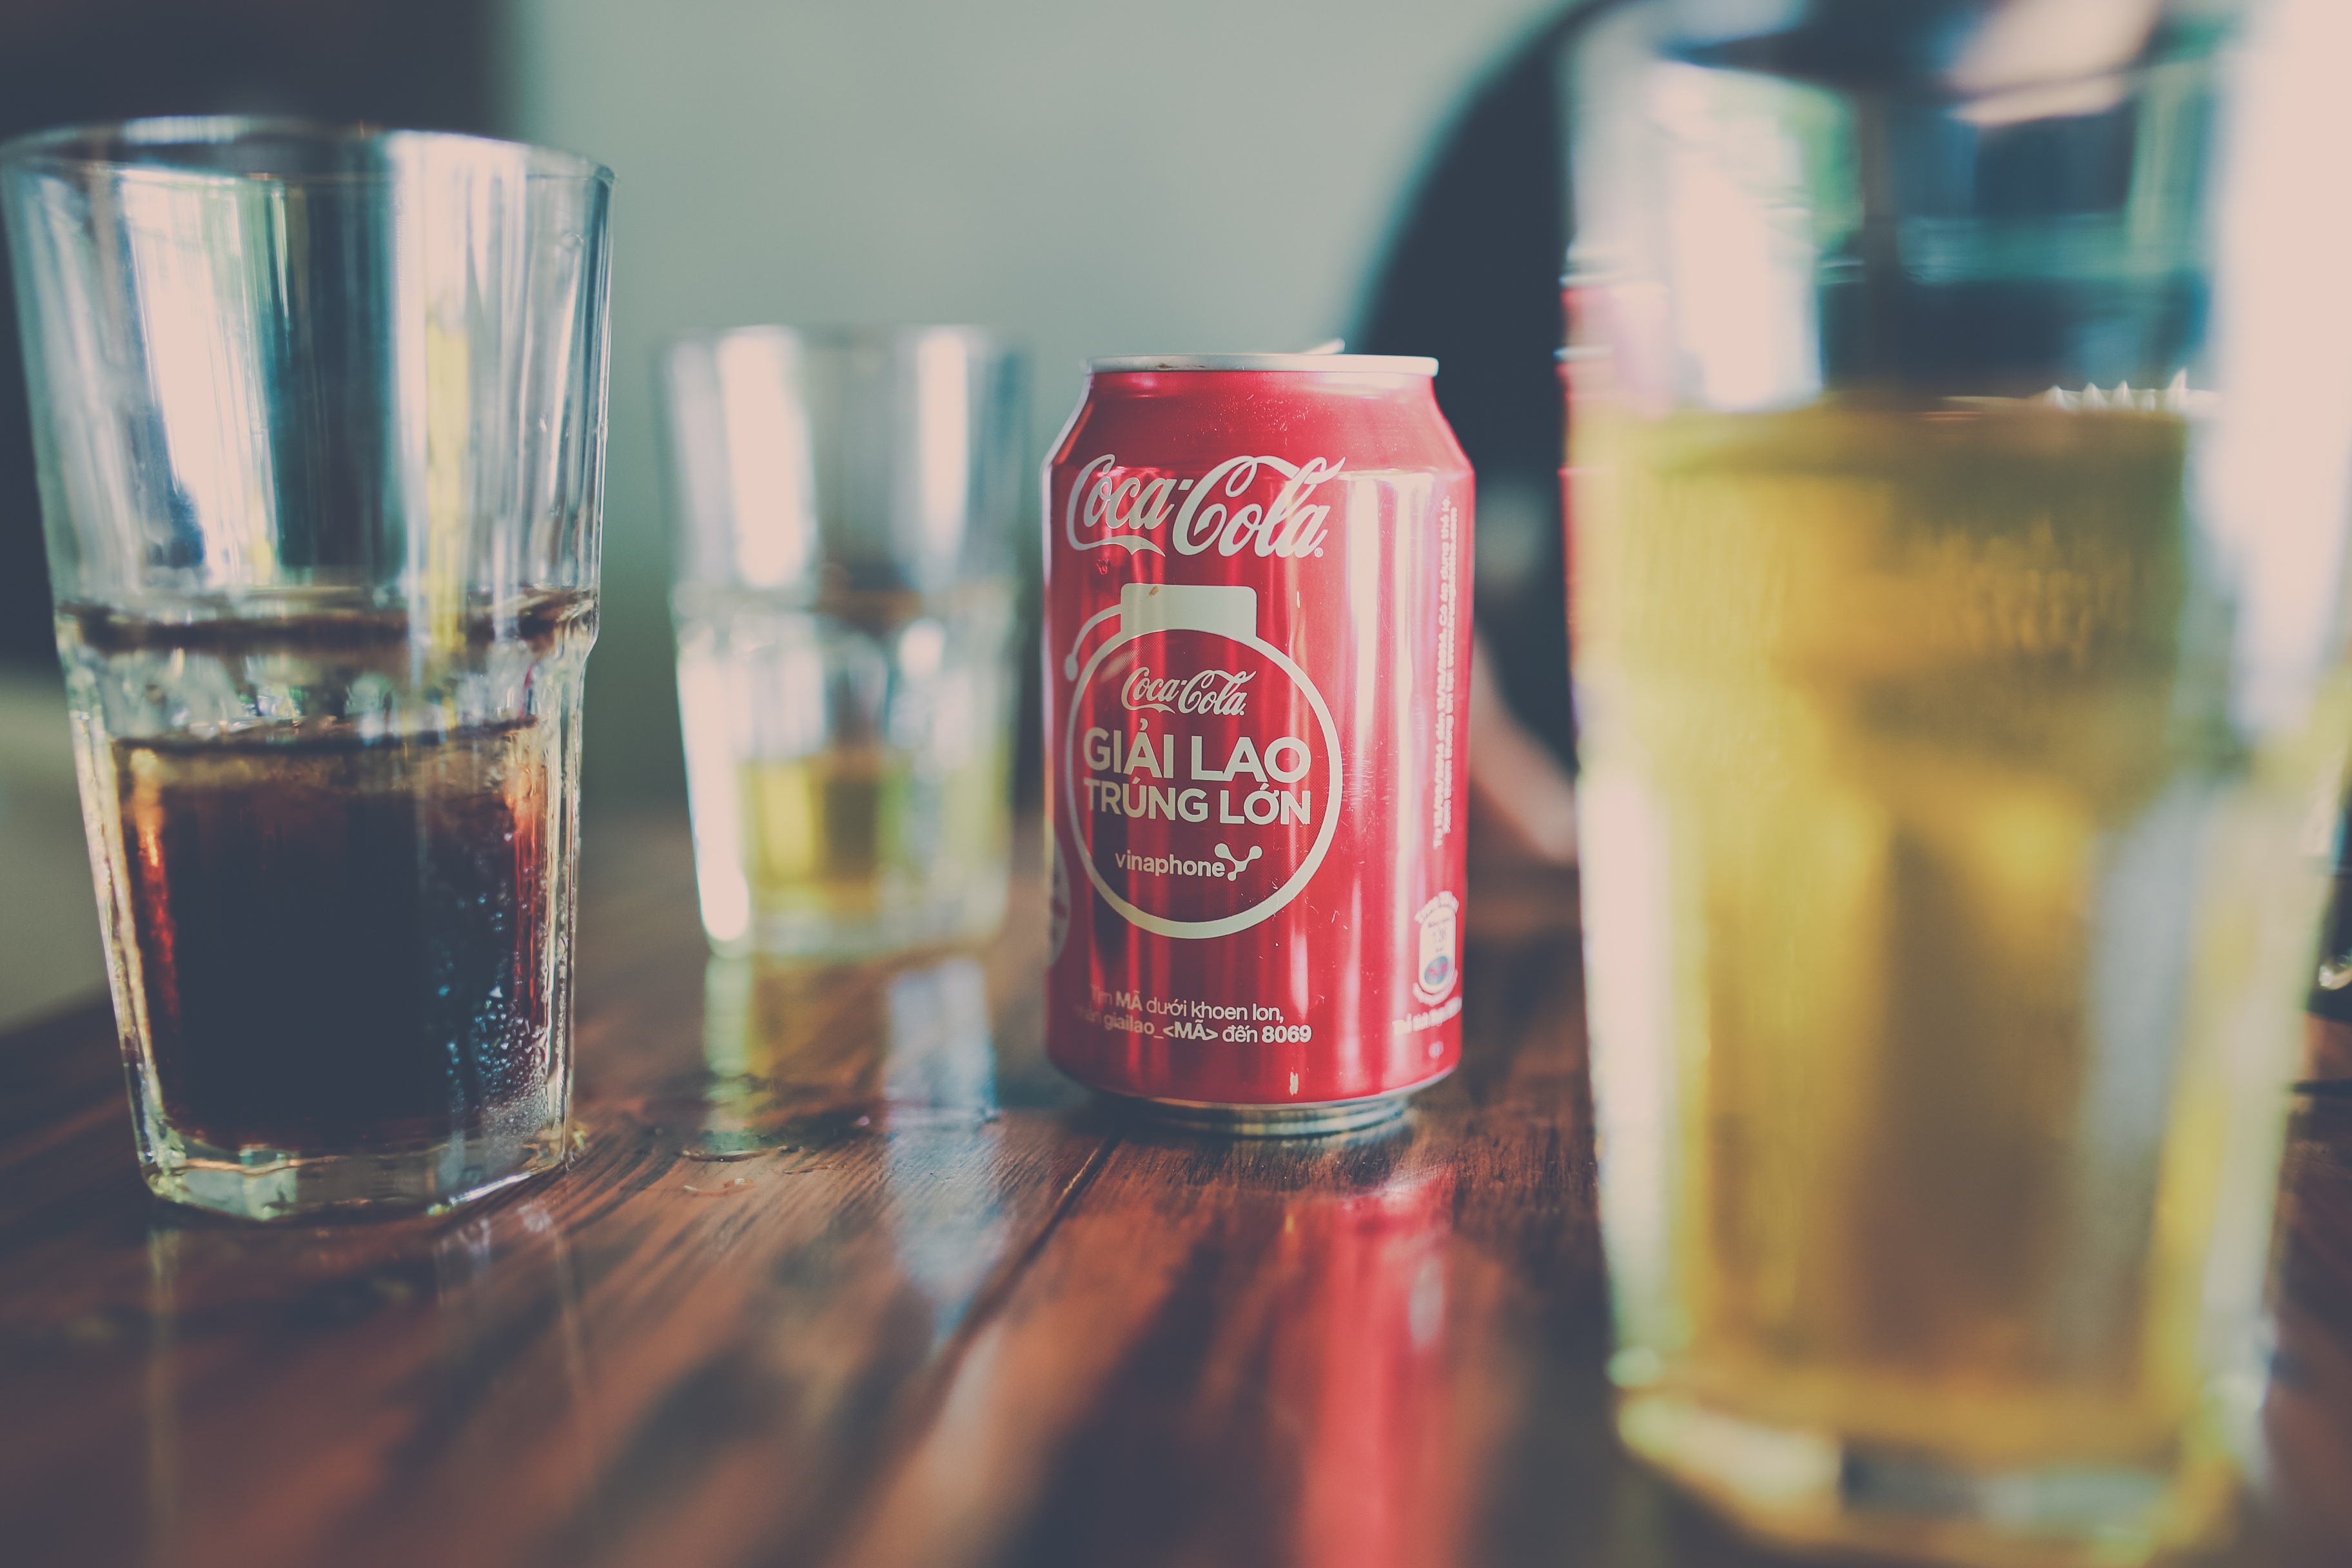
glass, drink, bottle, beer, alcohol, glass bottle, liqueur, alcoholic beverage, distilled beverage, pint us, pint glass